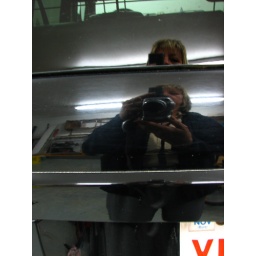
Reflection in rear car window